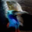
Label: bird